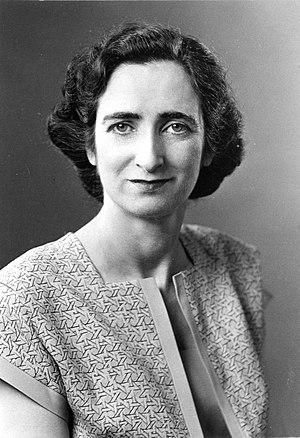
Alice Girard était une infirmière et professeure québécoise. Elle est la première femme à occuper le poste de doyenne à l'Université de Montréal.